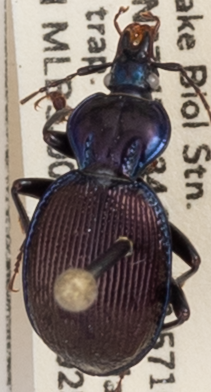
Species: Sphaeroderus canadensis lengi
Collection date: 2018-09-25
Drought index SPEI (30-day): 1.594
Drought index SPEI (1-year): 1.69
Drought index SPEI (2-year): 1.594